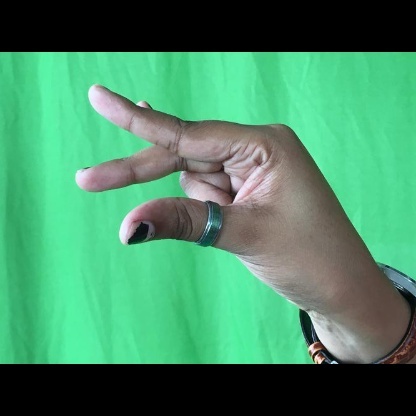
Mudra: Kangulam